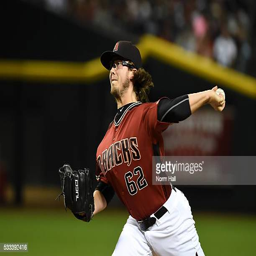
person delivers a pitch against sports team